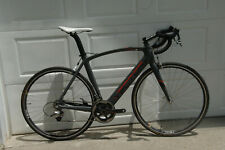
Vehicle type: Bikes